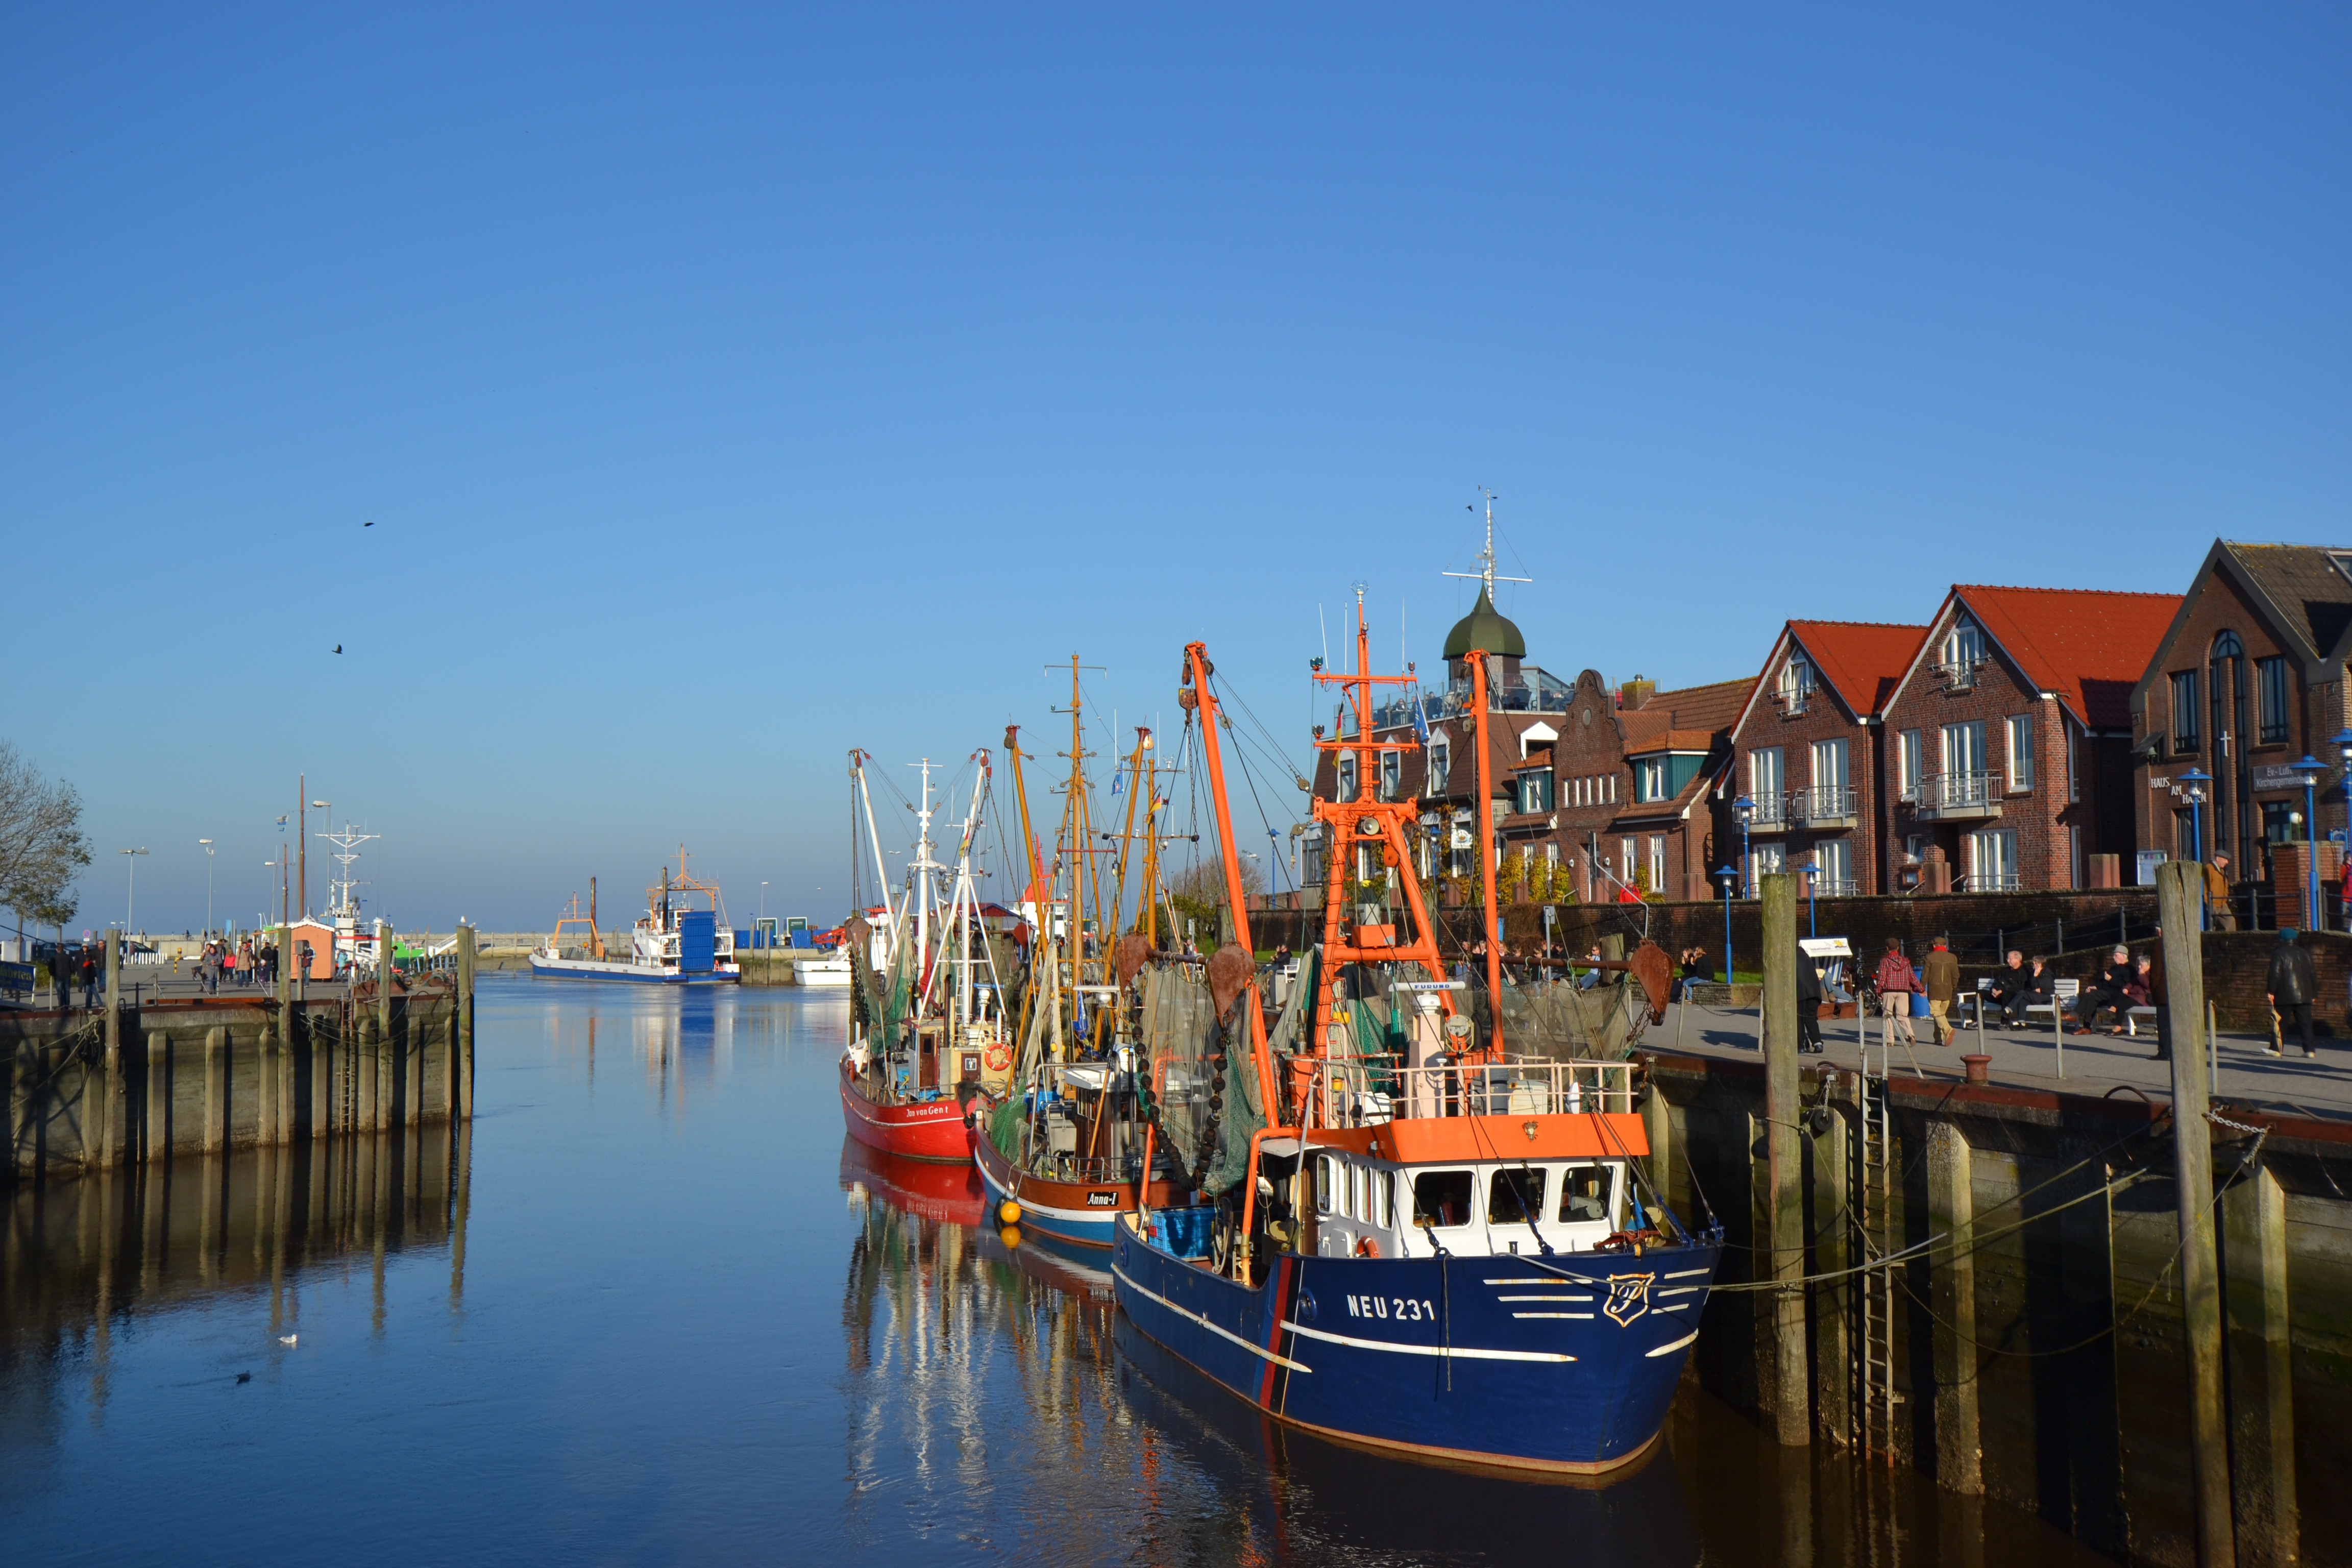
sea, water, dock, sky, boat, lake, river, canal, ship, cityscape, vacation, evening, vehicle, harbor, blue, marina, port, tourism, waterway, body of water, anchor, channel, watercraft, north sea, quay wall